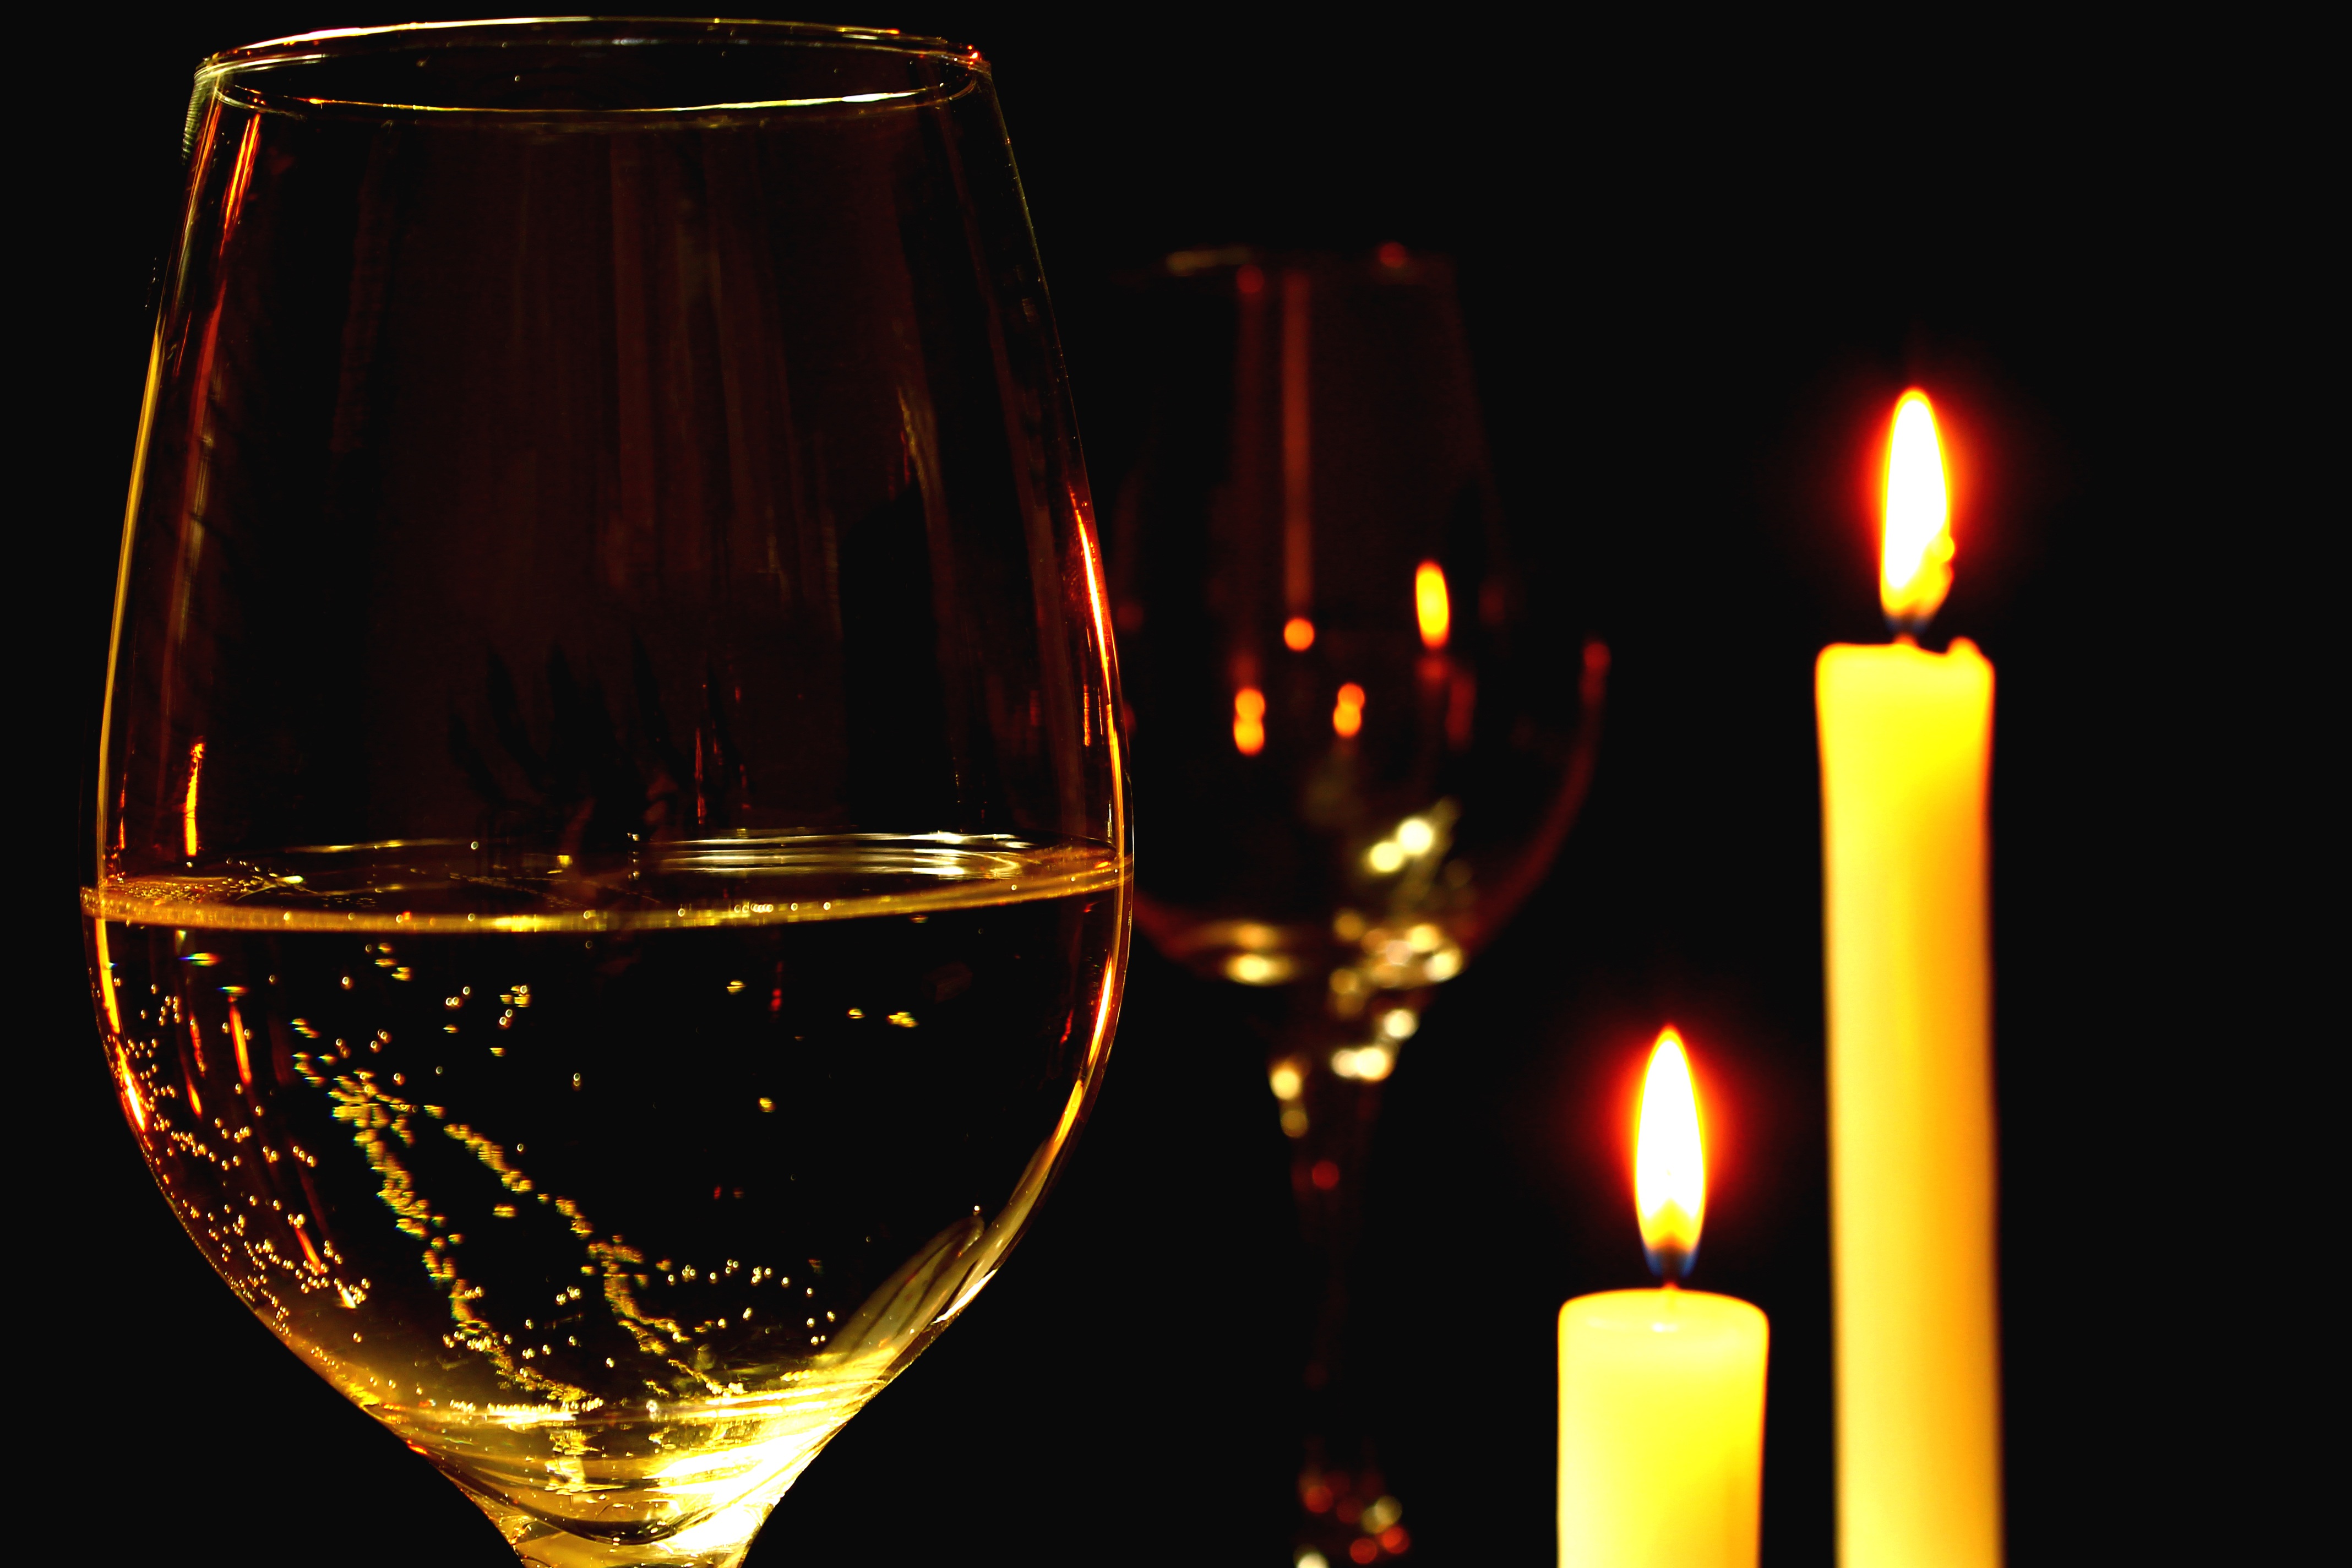
wine, glass, celebration, bowl, romantic, cozy, drink, candle, lighting, wine glass, candlelight, half light, romanticism, white wine, glass of wine, stemware, glass of white wine, drinkware, romantic dinner, candle light dinner